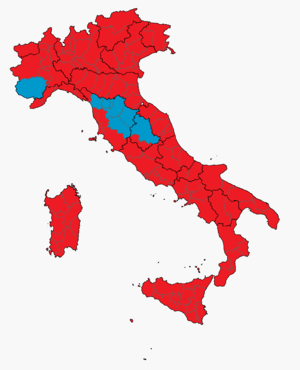
Une primaire du centre gauche a lieu en Italie les 25 novembre 2012 et 2 décembre 2012 afin de désigner un candidat commun pour les Élections générales italiennes de 2013.